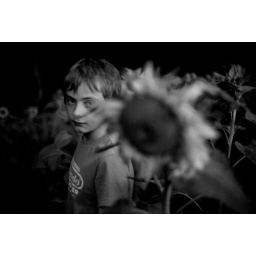
Charlie in the sunflower field at dusk